List of The Big Bang Theory franchise characters

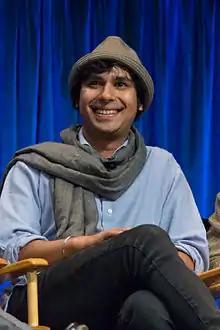
Kunal Nayyar

Rajesh Ramayan Koothrappali, PhD (portrayed by Kunal Nayyar) is Howard Wolowitz's best friend. Often called "Raj" by his friends, he is from New Delhi, India, and works in the physics department at Caltech, researching astroparticle physics. Raj comes from a very wealthy family in India, and often communicates with his parents, Dr. and Mrs. Koothrappali, via webcam. He did at least part of his higher education at the University of Cambridge and like most of the scientists bar Howard he also has a PhD. He has a younger sister, Priya. He lives in an apartment in Pasadena. As with his friends, he is mutually involved with and obsessed with science fiction and comic books in general. He is also a fan of Harry Potter and Indian music, but appreciates the Indian lullabies his mother sang and the catchiness of Hindi phrases. Unlike his male friends, Raj has many feminine interests, such as reading "Archie" comics and "Twilight" and watching chick flicks such as "Bridget Jones's Diary". It is speculated that Raj might be gay due to his feminine interests and his close friendship with Howard, with whom he has arguments similar to those of a married couple. However, Raj has always stated that he is straight, but metrosexual. He was infatuated with Penny, and secretly wrote love poems about Bernadette.